Rifat Ozbek

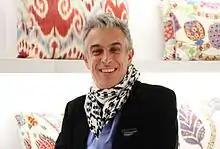
Rifat Ozbek

Rifat Ozbek (born 1953) is a Turkish-born fashion and interior designer, known for his exotic, ethnically-inspired outfits. He was named British Designer of the Year in 1988 and 1992.